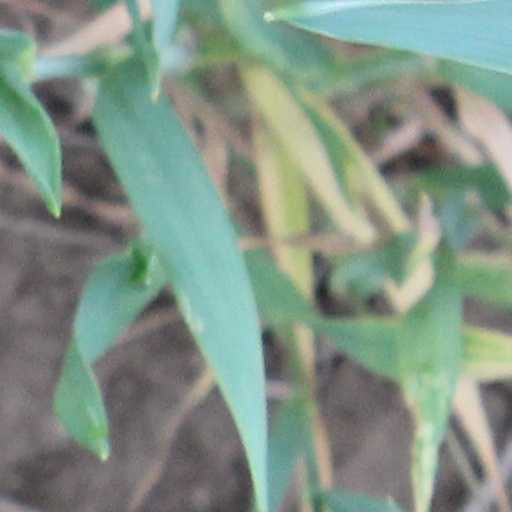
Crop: wheat